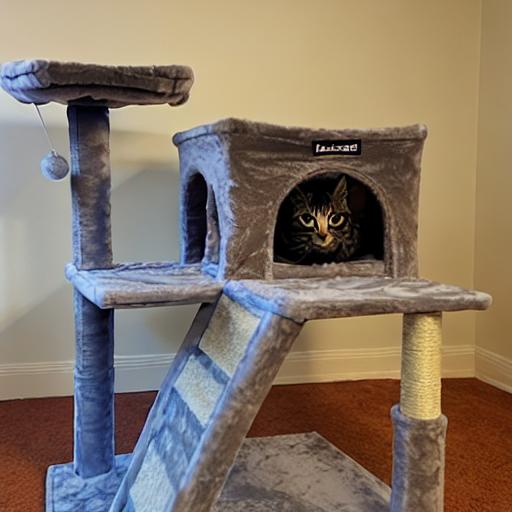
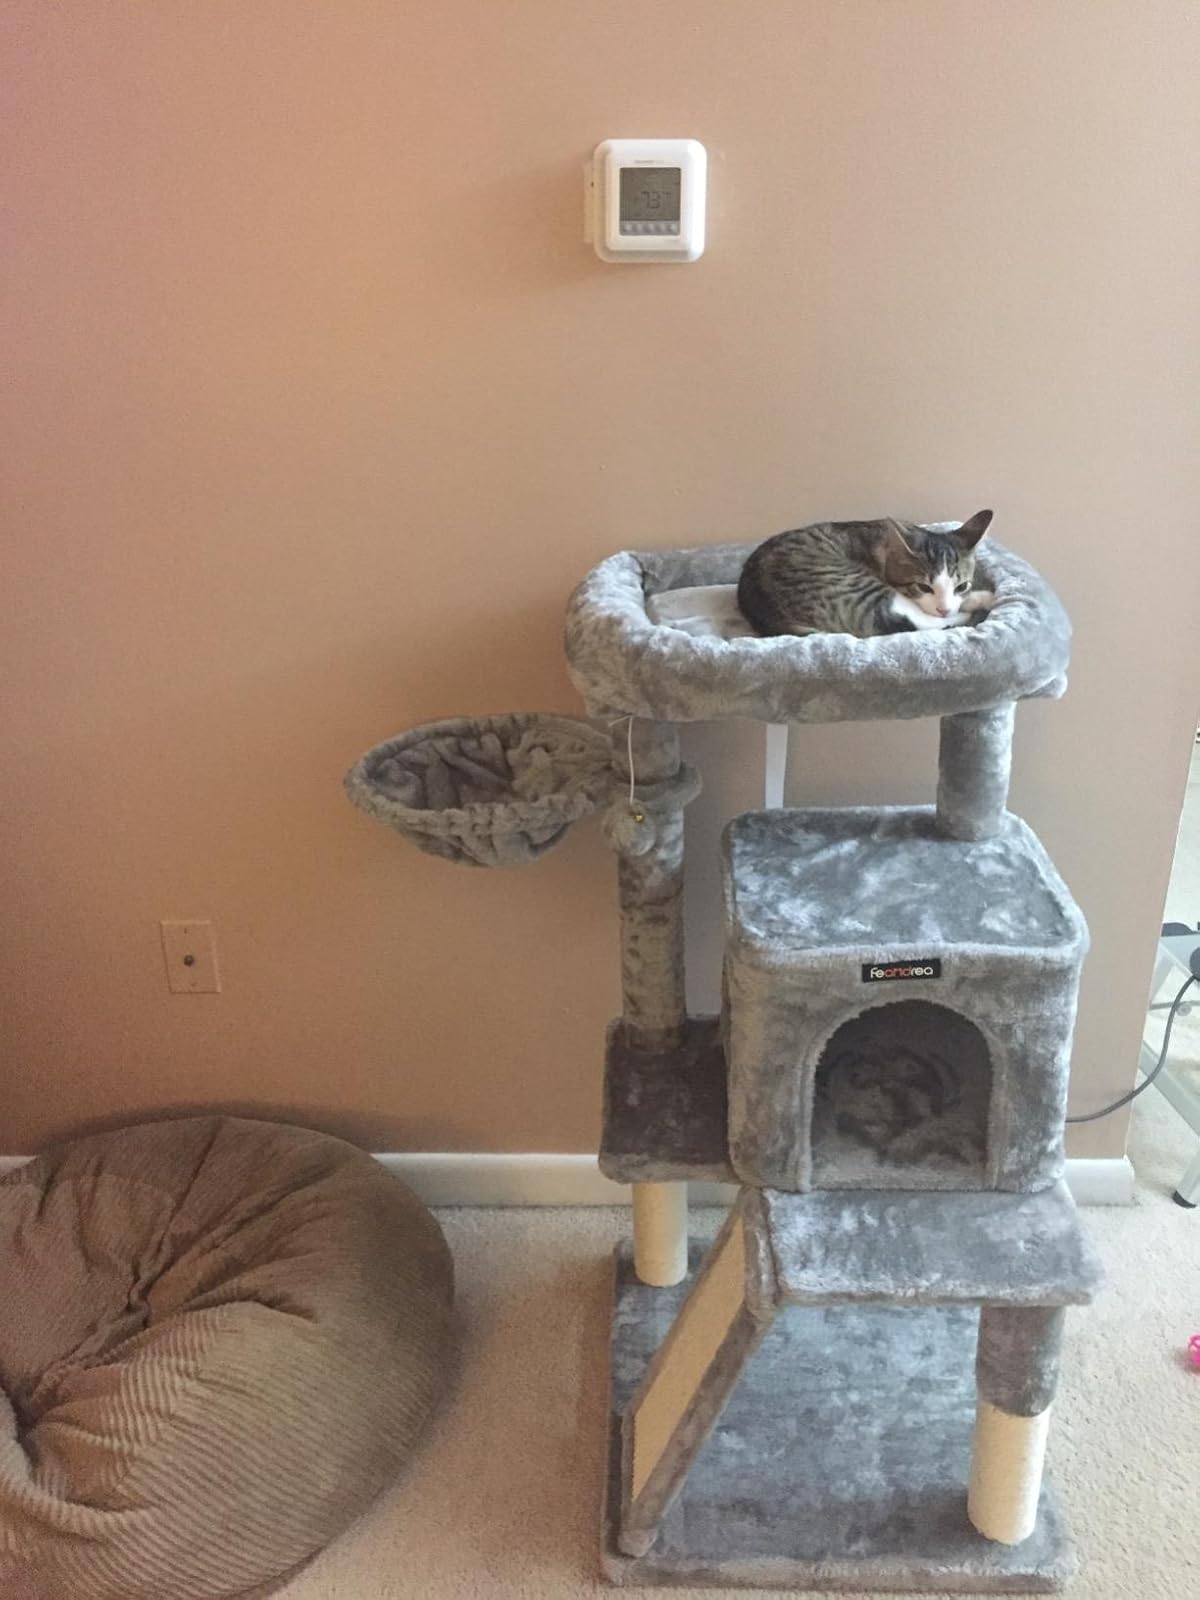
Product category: items_cat tree
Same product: no